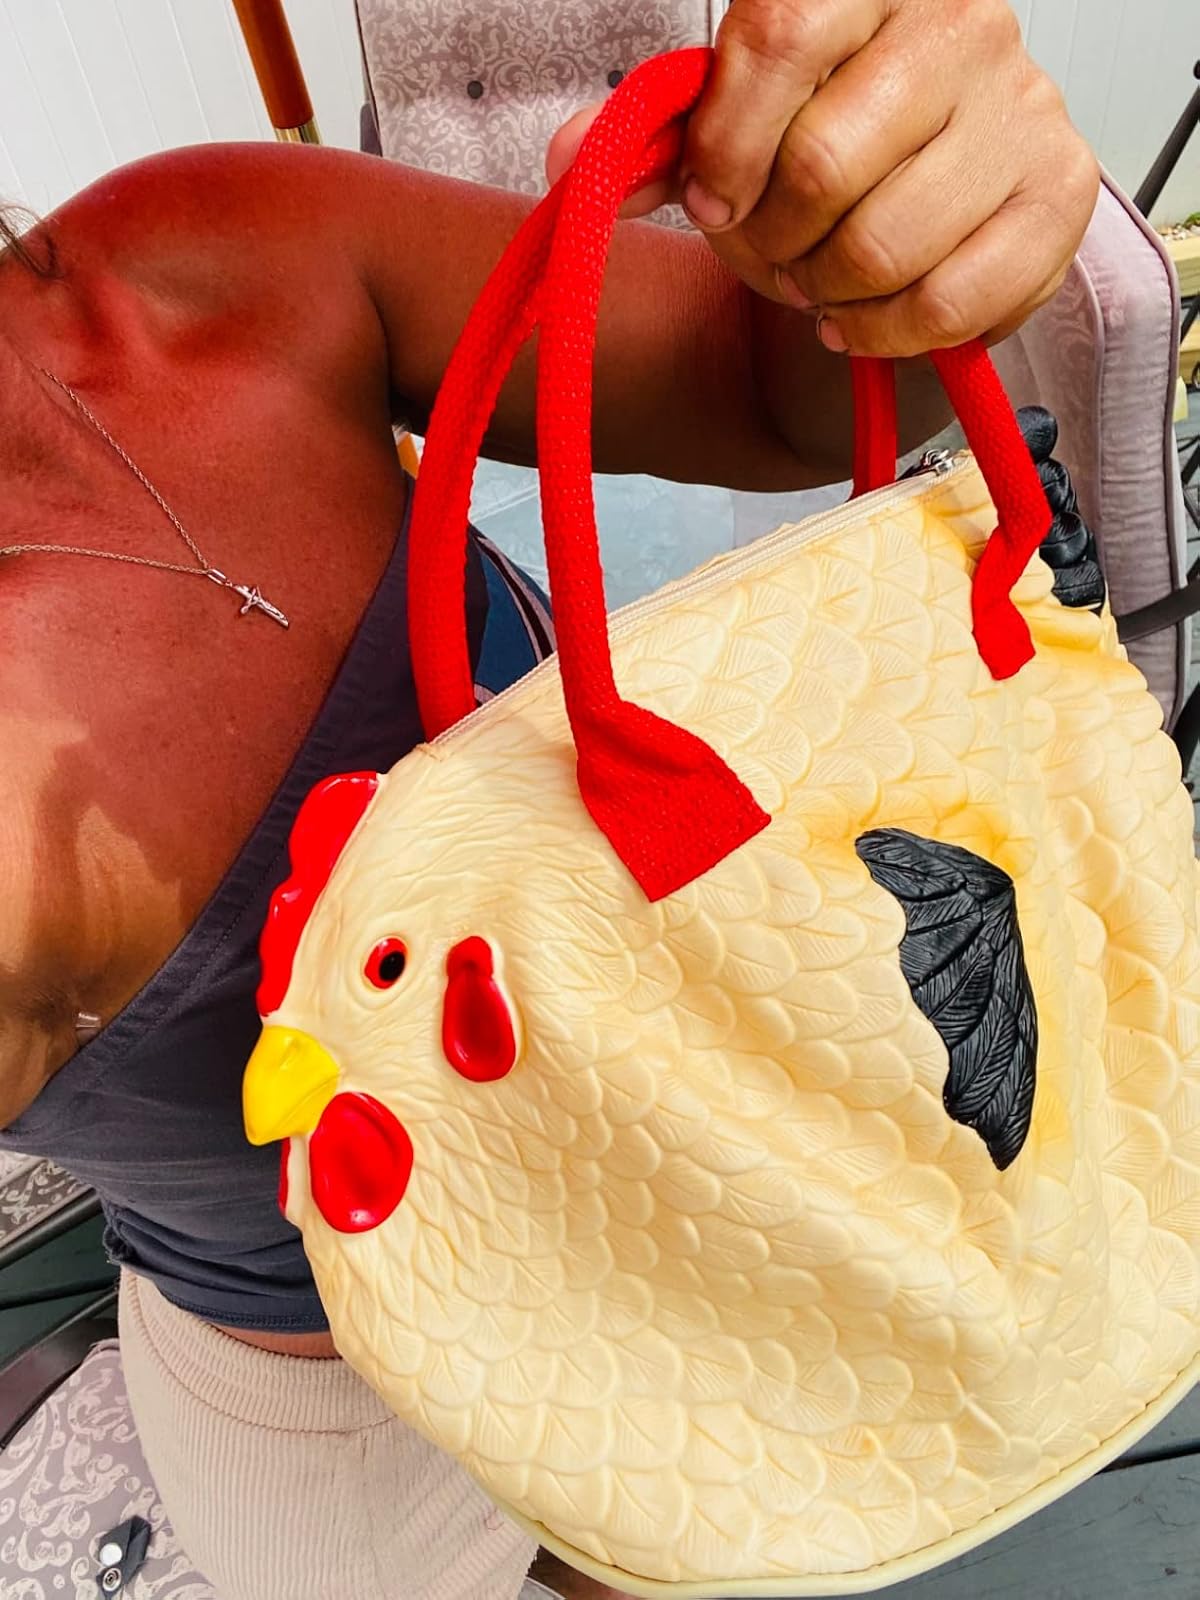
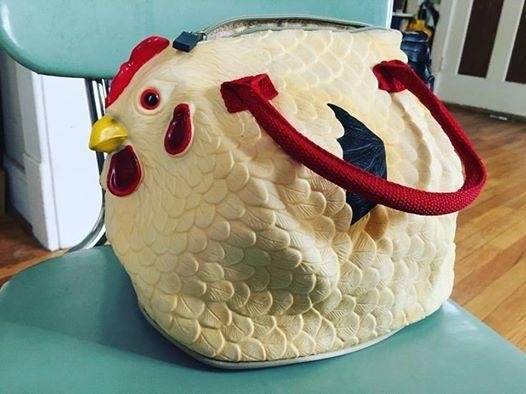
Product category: accessories_handbag
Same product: yes